Chief Secretary's Building

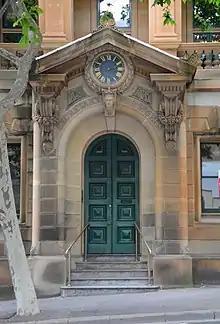
The building's Bridge Street entrance

The Chief Secretary's Building is of national significance by reason of its historic, social, architectural, aesthetic and scientific values. It embodies, by its construction for and association with, pre-eminently important office and department of the Colonial, later Chief Secretary. This most enduring of political and administrative institutions achieved, through its expansion and growing politicisation, the most far reaching powers of any of the administrative departments of the Colonial bureaucracy. The decisions made in this department affected every level of society in the colony.